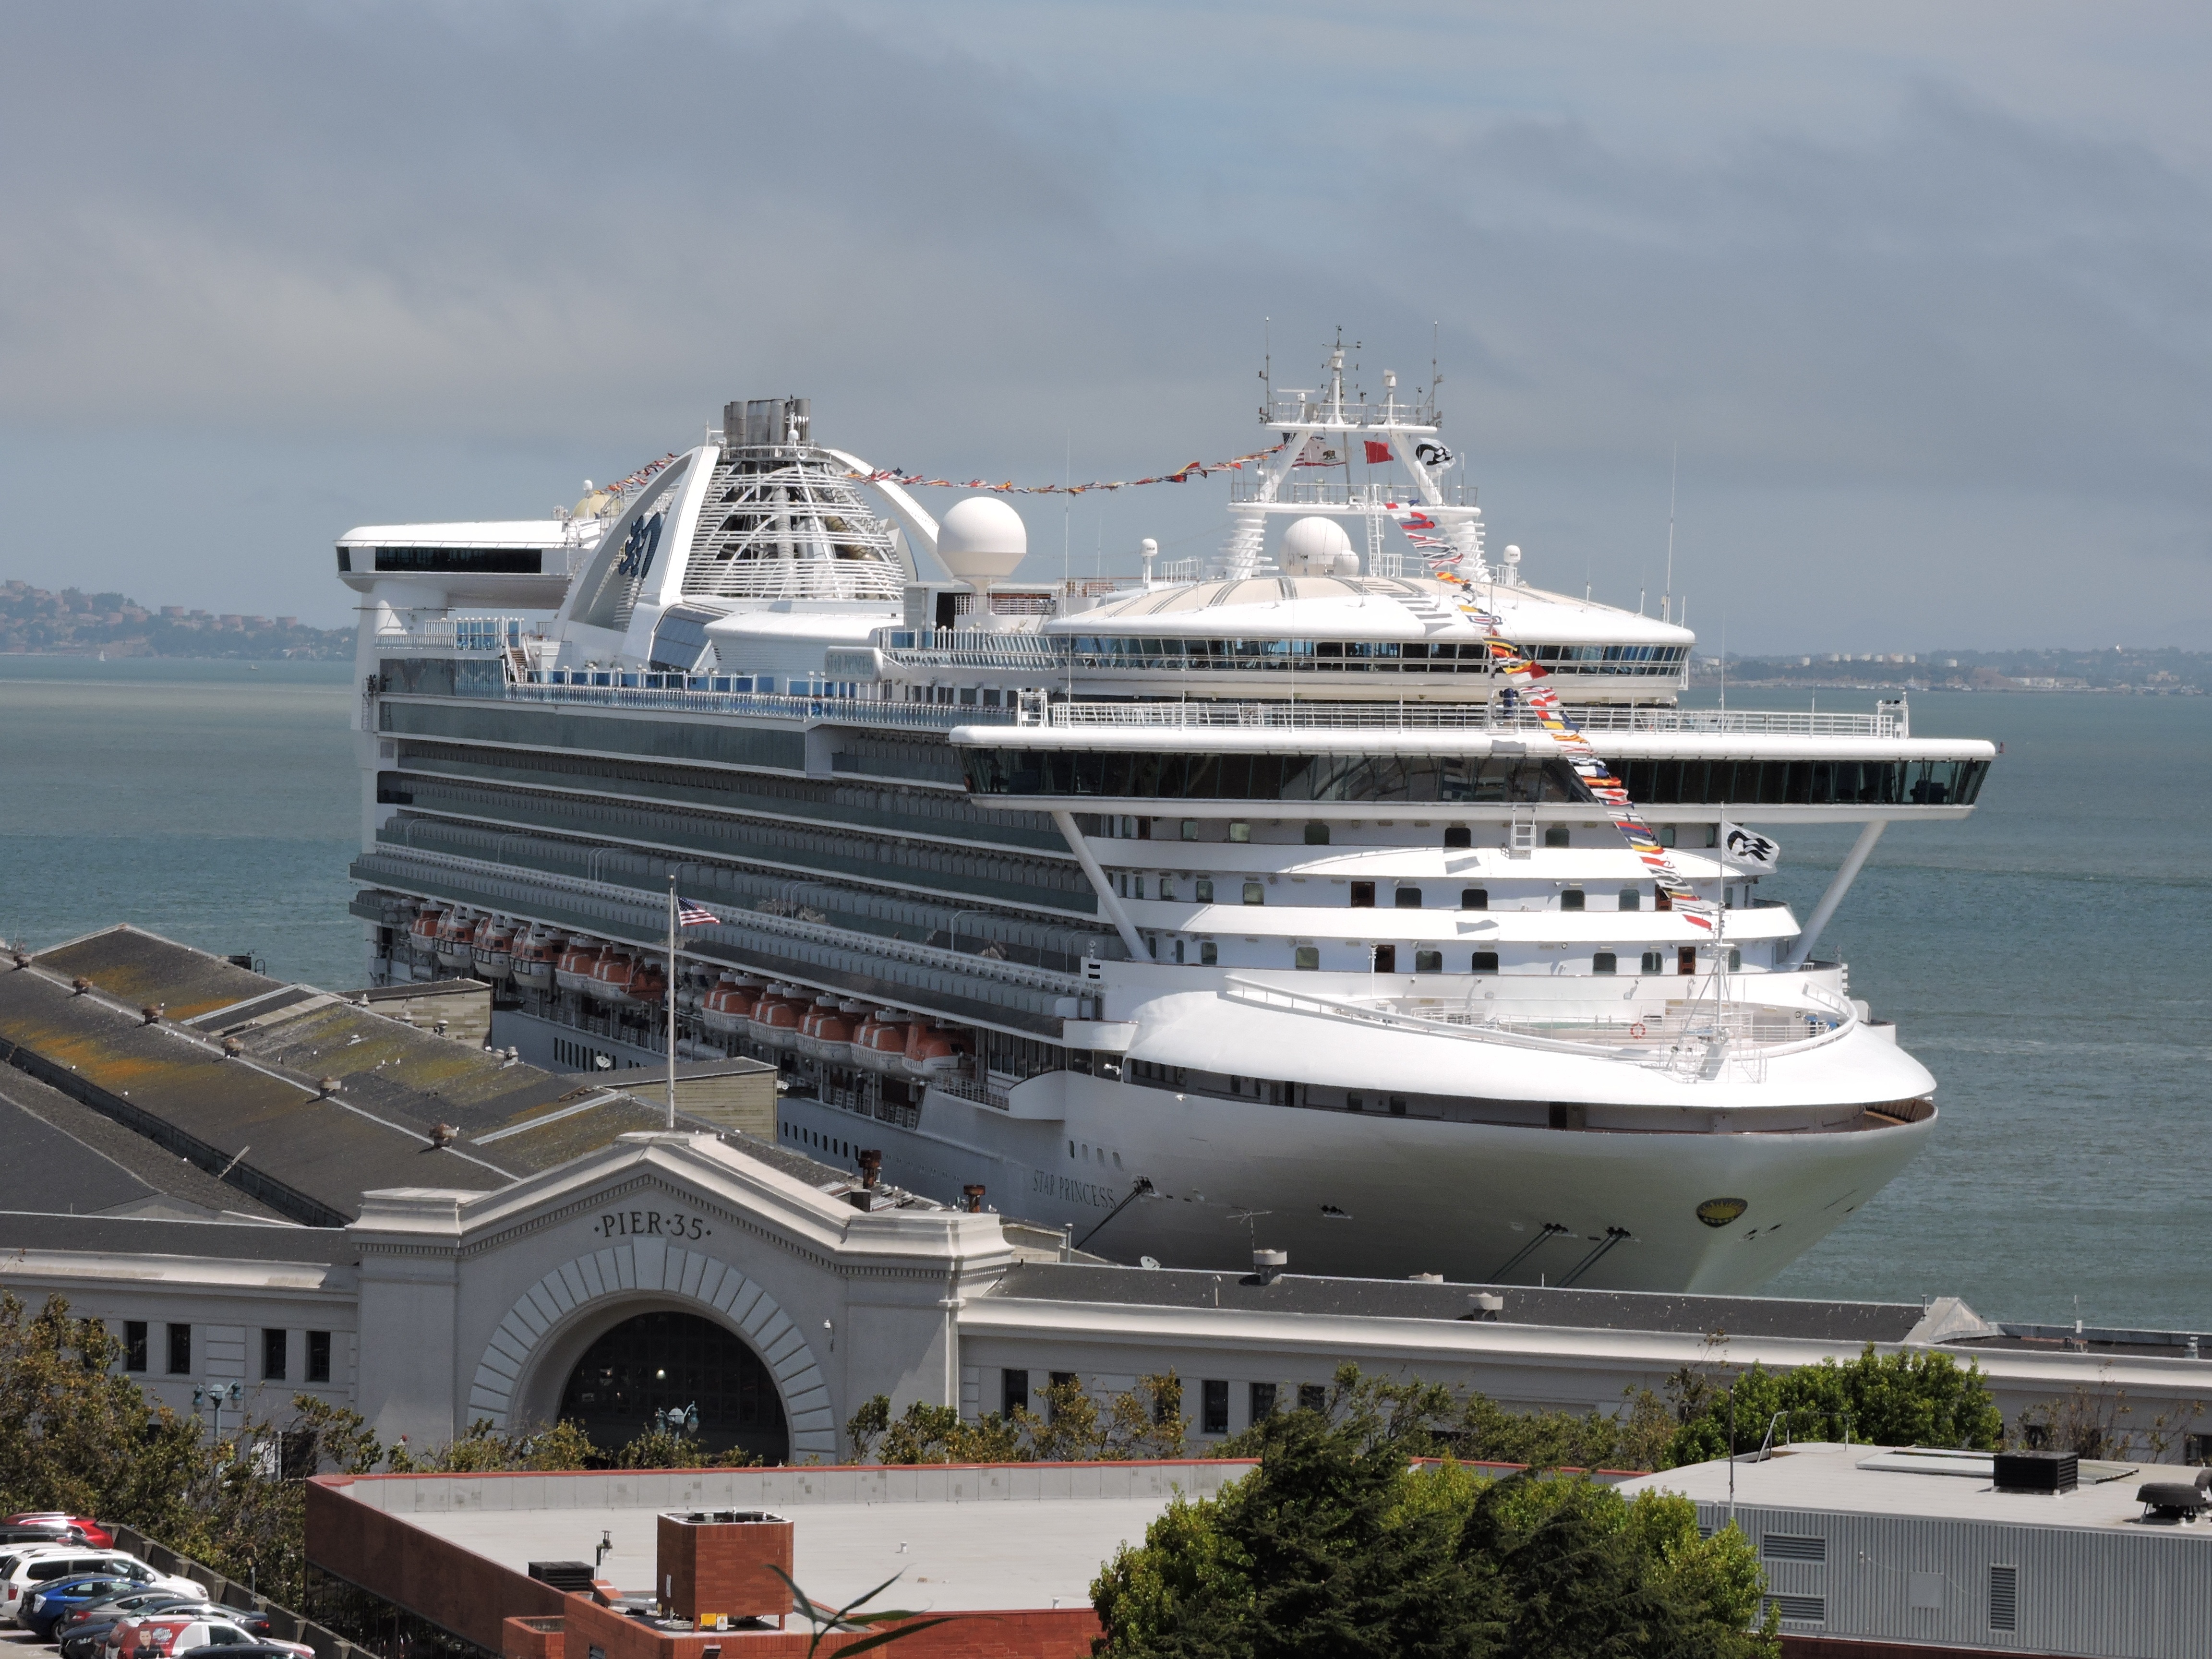
sea, nature, ocean, ship, summer, vacation, travel, transportation, vessel, vehicle, yacht, port, tourism, cruise, nautical, marine, watercraft, cruise ship, motor ship, passenger ship, ocean liner